Sedimentary budget

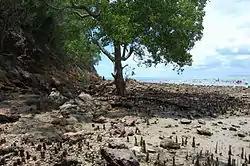
A mangrove can trap sediment with its aerial root structures.

Estuaries are an example of a coastal sink in that they tend to trap sediment which can be due to tidal circulations and the mixing of fresh and salt water, the injection of river sediment and the presence of mangroves. As the tide rises and falls water and sediment is pumped into the estuary. Because salt water and sediment particles are heavier than fresh water they tend to be carried the bottom until the sediment sinks to the floor and is trapped within the estuary. The movement of sands and offshore material into an estuary generally depends on the direction of longshore drift and the movement of bottom waters across the continental shelf. Estuaries can often trap a lot of coarse bedload sediments that are fed down rivers, intercepting them before they reach the coast. The North Island of New Zealand experiences sediment sinks into estuaries often, enhanced by the presence of mangroves. Mangroves are sediment hungry and trap a lot of suspended sediment with their complex aerial root structure, thus functioning as land builders.